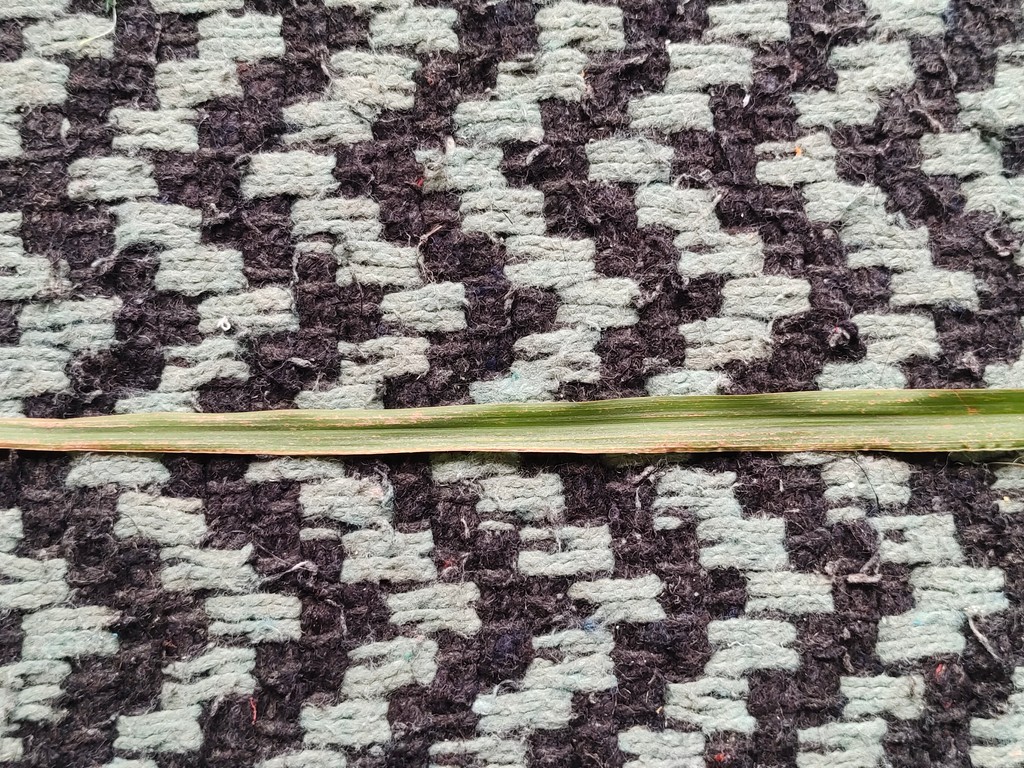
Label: Unhealthy